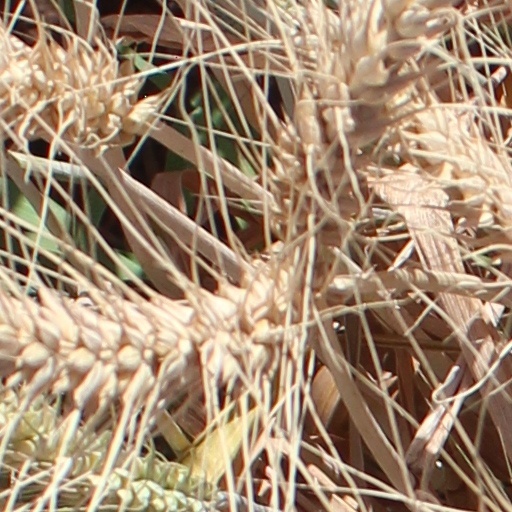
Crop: wheat